Sandefjord Upper Secondary School

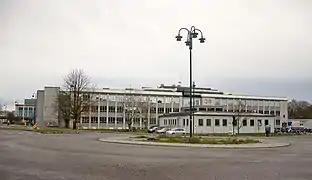

Sandefjord Upper Secondary School (often abbreviated to SVGS) is a public upper secondary school in Sandefjord, Vestfold, Norway. It is the largest secondary school in Norway.